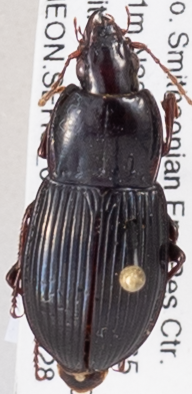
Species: Pterostichus (Abacidus) sp.
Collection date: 2018-06-28
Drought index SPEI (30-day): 0.39
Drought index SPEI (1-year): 0.226
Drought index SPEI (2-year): -0.46